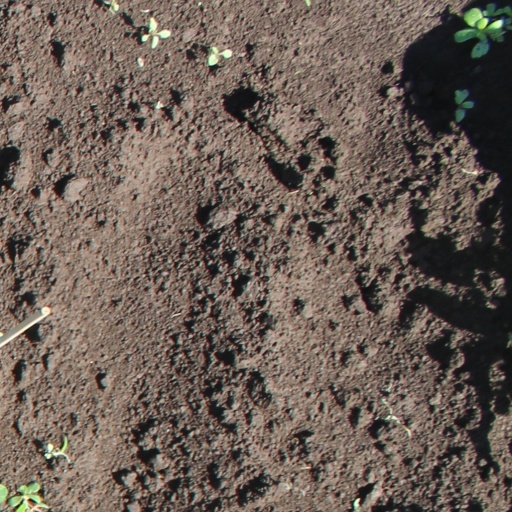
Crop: soybean